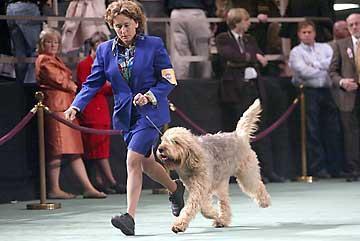
otterhound